Ballycorus Leadmines

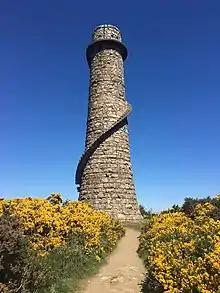
The ruin of the flue chimney at Ballycorus

Ballycorus leadmines is a former lead mining and smelting centre located in the townland of the same name, near Kilternan in County Dublin, Ireland. The mine opened around 1807 and was taken over by the Mining Company of Ireland (MCI) in 1826 who owned and operated the site up until closure in 1913. After the mine was exhausted in the 1860s, Ballycorus continued to operate as a smelting facility receiving ore from other MCI sites such as the mines in Glendalough, County Wicklow. The most distinctive surviving remnant of the site is the ruin of the flue chimney that lies close to the summit of Carrickgollogan hill. Further down the slopes of the hill, many other former buildings and structures from the leadworks can also be found.